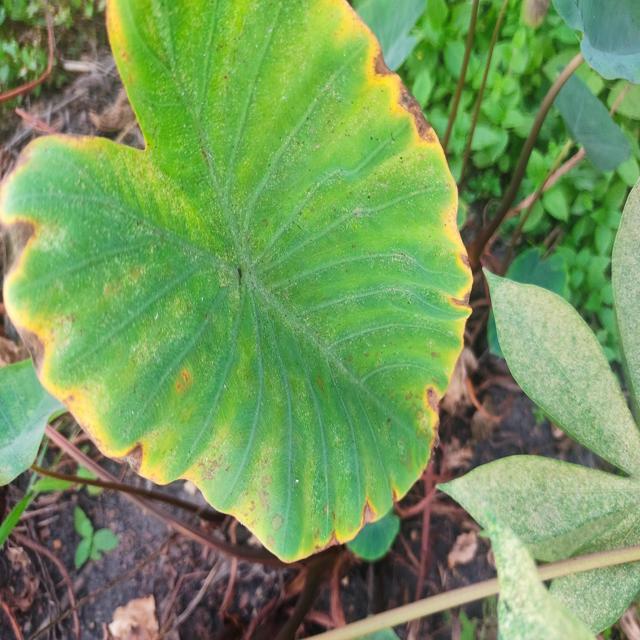
Label: Mid_Blight